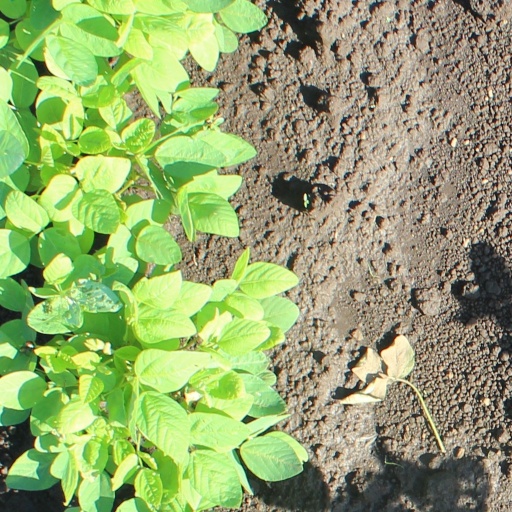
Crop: soybean